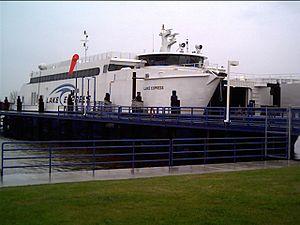
Cette liste de ponts, traversiers, et d'autres passages du fleuve Saint-Laurent et les Grands Lacs, est organisée par ordre de la rive sud de terminal allant du golfe du Saint-Laurent vers amont, soit le lac Supérieur.